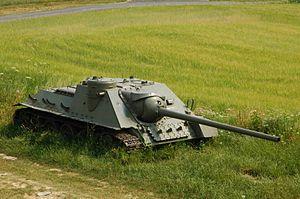
Le SU-100 est un chasseur de chars soviétique, utilisé tout à la fin de la Seconde Guerre mondiale par l'Armée rouge, et jusqu'à une période très récente dans certains pays du Tiers monde.